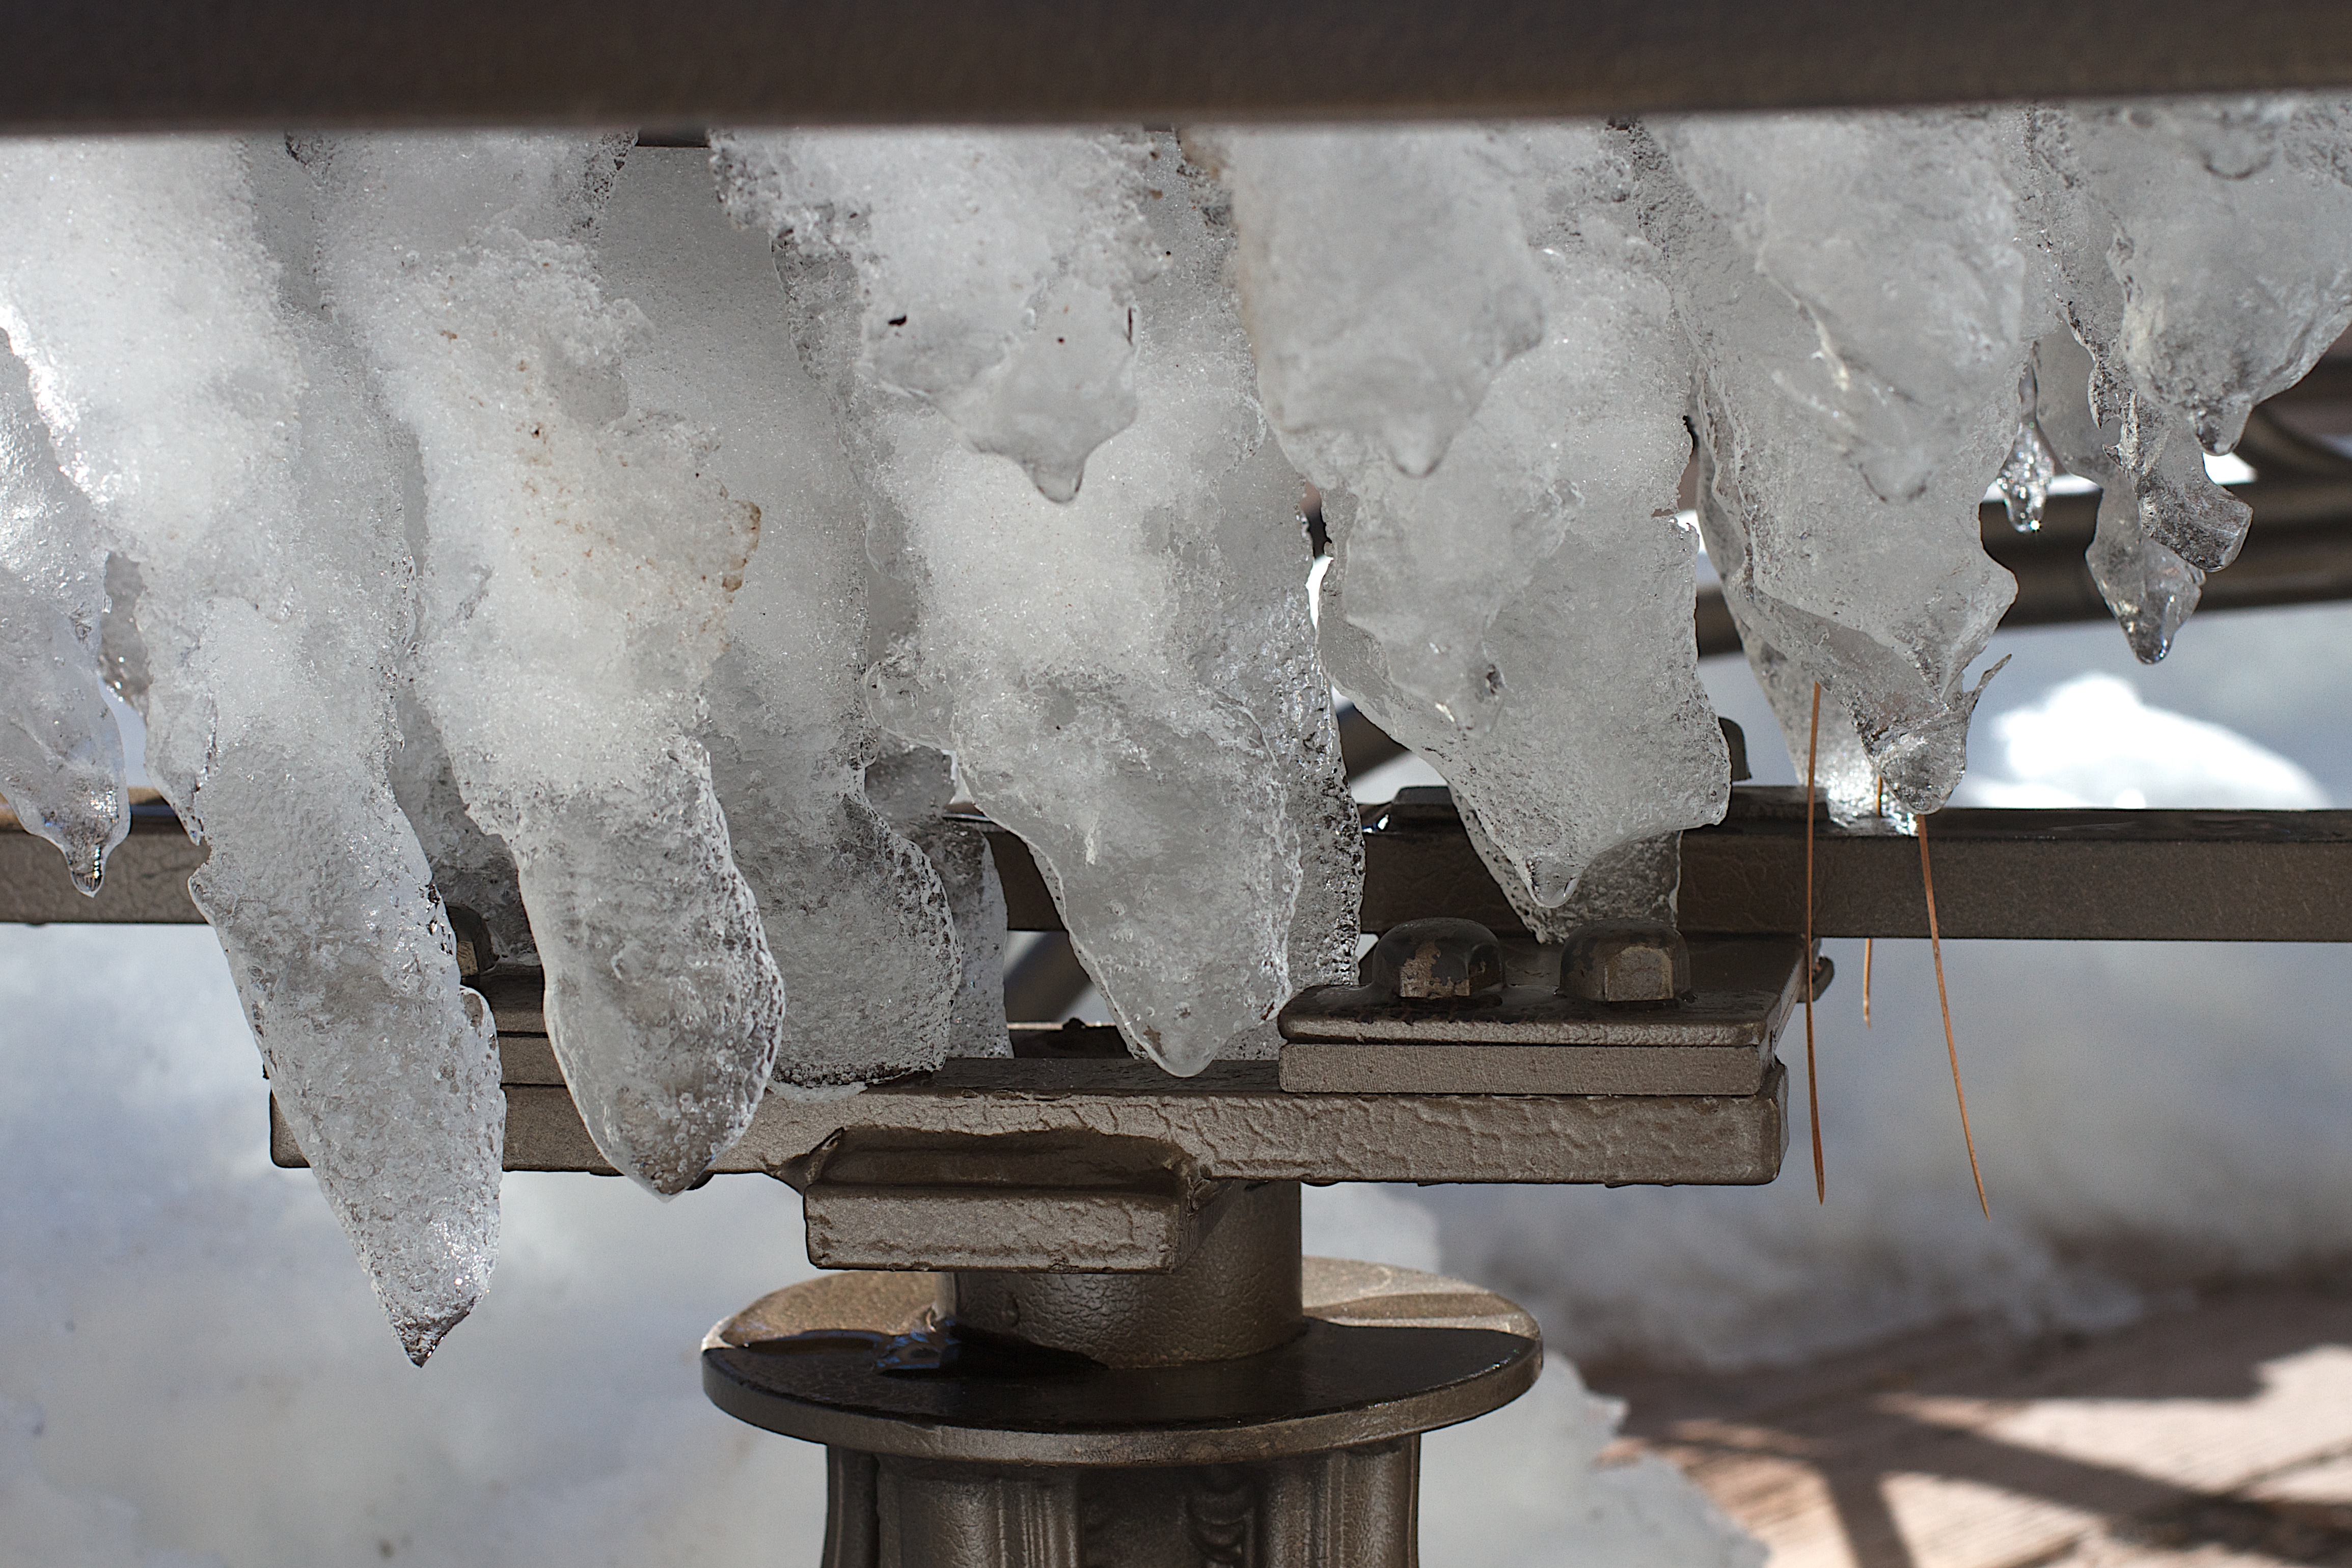
snow, winter, white, ice, weather, freezing